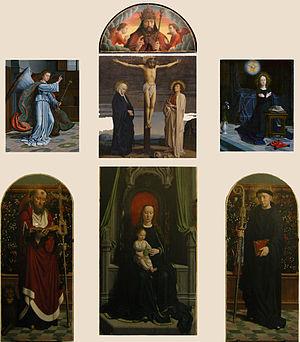
Le polyptyque de la Cervara est un retable peint au début du XVIᵉ siècle pour l'abbaye de la Cervara, en Ligurie, considéré comme l'une des plus grandes œuvres de la peinture flamande des XVᵉ et XVIᵉ siècles en Italie.